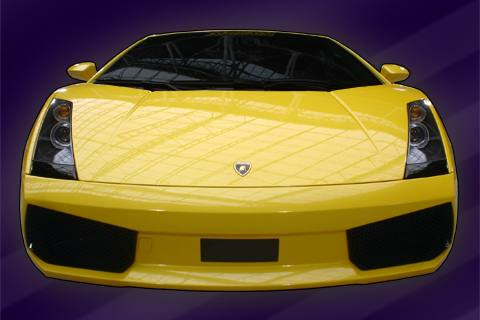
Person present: No